Staines-upon-Thames

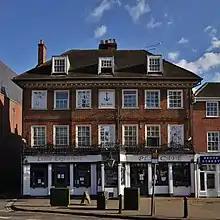
Blue Anchor, Market Square

The first Roman Catholic Mass to be celebrated at Staines since the Reformation, took place in 1862 at the workhouse, on the site of the present Ashford Hospital. A chapel was opened in 1890 on Gresham Road and was initially known as "Our Lady, Help of Christians". The current name, "Our Lady of the Rosary" was granted in 1893. The building was extended eastwards to form the present church in 1931, with the addition of a chancel and narrow south aisle. Renovation work in 1990, added additional side aisles and created a new church hall at the west end.